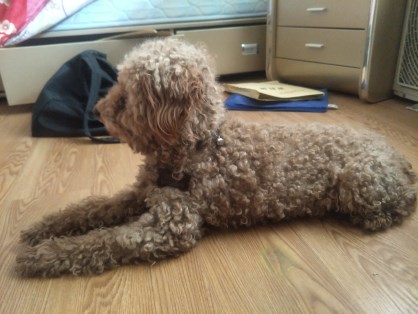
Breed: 2925-n000114-toy_poodle